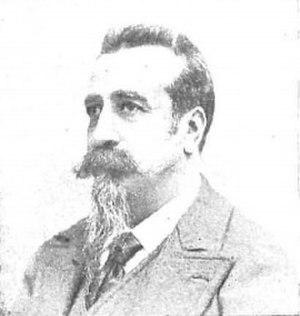
Enrique Lucio Eugenio Gaspar y Rimbau était un diplomate et écrivain espagnol, auteur de pièces de théâtre, zarzuelas et romans.